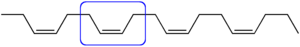
L'isomérie cis-trans d'un polymère est l'isomérie cis-trans que peuvent avoir les homopolymères présentant des doubles liaisons dans leur motif de répétition. Les polyisoprènes, les polyacétylènes et les polybutadiènes sont des exemples de polymères pouvant présentés ce type d'isomérie.